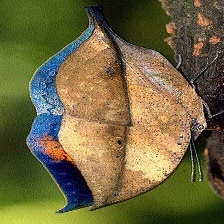
Species: ORANGE OAKLEAF